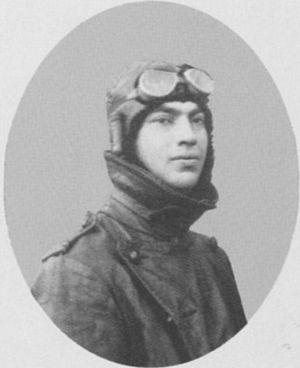
Oscar Monteiro Torres, né le 26 mars 1889 à Luanda en Angola, est l'un des rares pilotes portugais à avoir servi au sein d'une escadrille de chasse en France pendant la Grande guerre. Il a été le premier aviateur militaire portugais tué au combat.